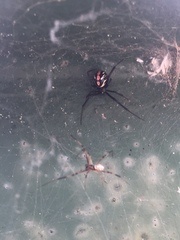
Species: Lactrodectus_hesperus